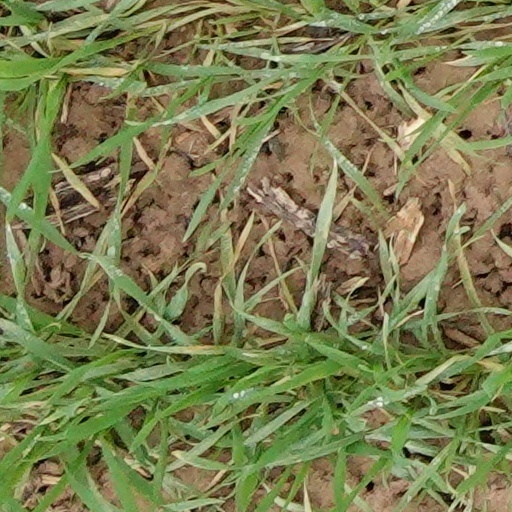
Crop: wheat